Turkish State Railways

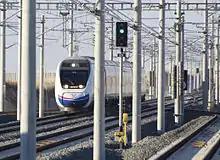
A TCDD HT65000 high-speed train on the Ankara–Konya YHT line

Turkey has chosen to electrify at the conventional 25 kV 50 Hz AC. The first electrified lines were the Istanbul suburban lines on the European side, from Sirkeci to Soğuksu, on 4 December 1955, and in the same period the E8000 electrical multiple units were taken into use. The suburban lines on the Asian side of Istanbul, from Haydarpaşa to Gebze, were electrified in 1969; while the Ankara suburban trains were electrified in 1972, on the line from Sincan to Kayaş.